Litter in New Zealand

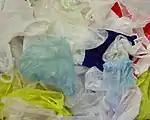
Single-use plastic shopping bags

According to the Keep New Zealand Beautiful Litter Behaviour Study, bin use was recorded to be at a nationally high rate. Cigarettes were the only item observed to be littered more than binned. In addition, a litter behaviour survey revealed that 33% of respondents thought the best way to prevent littering would be to provide more bins. In 2020, Christchurch city council launched "smart bins". The smart bins replaced traditional rubbish bins in 2021. They were designed to prevent the overflow of rubbish. With a secure design and sensor technology, the smart bins would be able detect the amount of rubbish being disposed and therefore be emptied by council staff before they overflowed. In November 2021, the Banks Peninsula settlement of Akaroa reported overflowing bins and an increase in littering due to jammed bins, lack of staff and not enough smart bins to replace traditional bins.